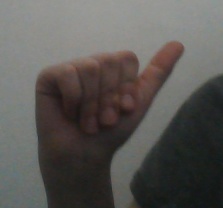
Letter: dhad